Tongdak

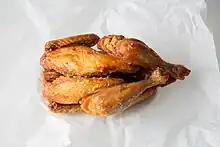

Tongdak is a chicken in South Korean cuisine, prepared by deep-frying a whole chicken. It was a popular food in the 1970s, being the only kind of fried chicken sold in Korea at that time. It is considered as the proto-Korean fried chicken.